Edwardsburgh/Cardinal

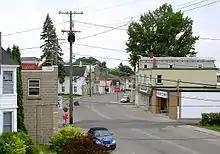
Cardinal

Numerous stone arrowheads have been excavated within the region and can be traced to the Clovis people, as well as the Plano people. Although no habitation sites have been discovered within the township boundaries, it is suggested that these cultures must have hunted in the Edwardsburgh/Cardinal area during this time. The Clovis arrows found within the region vary greatly, and reflect thousands of years of the Clovis people's progression and a changing environment. The earlier weapons were short dart-points, while two to three thousand years later, the Clovis people were mostly carving stone spear-points. This is indicative of an increase in larger game animals migrating into the area. There is little evidence of these cultures ever existing, as their footprint on the land was virtually invisible, and the population density during this period was very low. No human remains have survived from this time period making it impossible to determine the physical appearance of the cultures.